1/1st Hertfordshire Yeomanry

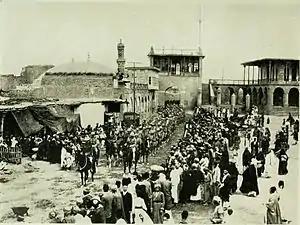
Lt-Gen Sir Stanley Maude enters Baghdad

III (Tigris) Corps Cavalry Regiment was officially broken up on 3 March and D Sqn reverted to its role as 13th (W) Division's divisional cavalry for its final advance on Baghdad. This began on 5 March after supply boats had arrived. The division advanced up the river with D Sqn protecting its outer flank, reaching Ctesiphon on 6 March. After the squadron spent a day reconnoitring crossing points on the Diyala River the division's attempts to cross on the nights of 7/8 and 8/9 March were failures. The third attempt on 9/10 March was successful, and a bridge was laid on 10 March, enabling the leading elements of 13th Division to cross by midday. D Squadron and a squadron of 32nd Cavalry led the advance guard, with orders to catch up with the Turkish rearguard and establish where their next stand would be made. This proved to be about from Baghdad, and the following infantry were unable to outflank the position before nightfall. However, during the night it became apparent that the Turks had evacuated the position, and at dawn on 11 March D Sqn set off with orders to reconnoitre as far into the city as possible. Advancing through date gardens the squadron entered the city without opposition to find it evacuated by Turkish troops and being looted by Arabs. The yeomanry cleared the looters out of the citadel to secure the remaining arms and ammunition there. An infantry patrol from 1/5th Battalion The Buffs then arrived, having crossed from the other bank of the Tigris by local boats. Together the two small units held an impromptu flag-raising ceremony at the citadel. Shortly afterwards 6th Bn King's Own led 13th (W) Division into the city.